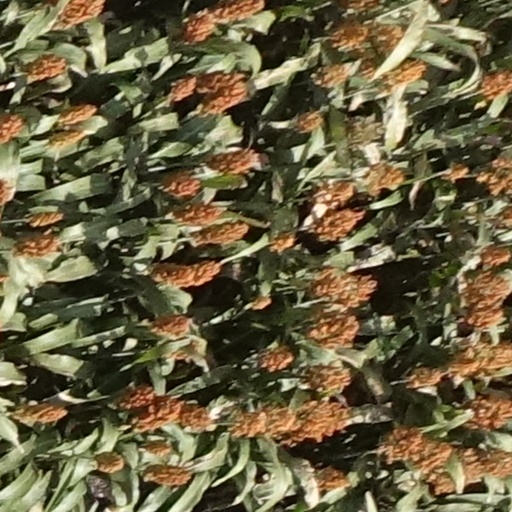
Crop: sorghum